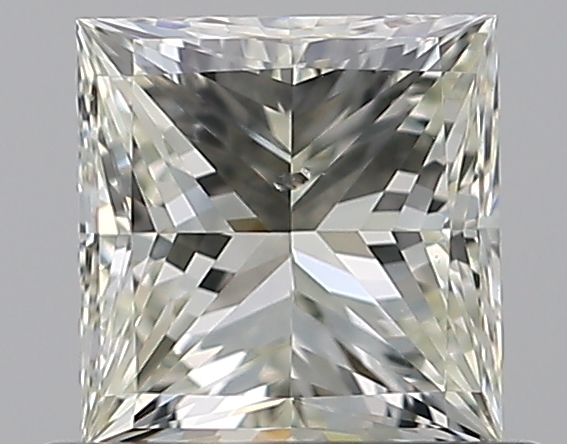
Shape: princess
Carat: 0.8
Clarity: SI1
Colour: L
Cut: VG
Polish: EX
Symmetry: VG
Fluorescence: F
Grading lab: GIA
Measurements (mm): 5.07 x 4.93 x 3.66